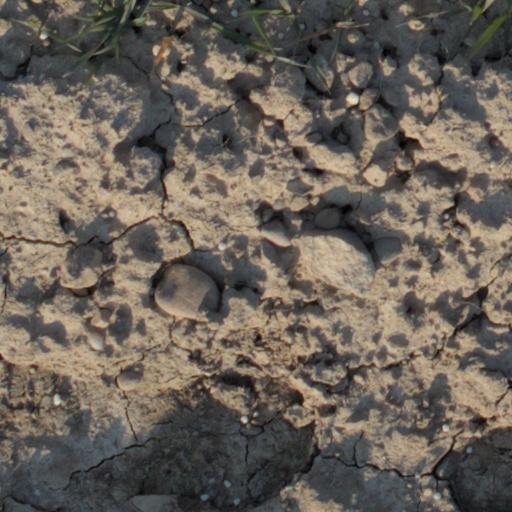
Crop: wheat